San Francisco graft trials

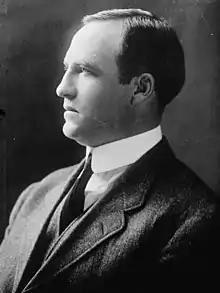
Attorney Charles Fickert, supported by the labor ticket, beat Heney for the District Attorney's office in 1909.

Heney and others publicly criticized Chief of Police William J. Biggy for the negligence and lax security that allowed Haas to kill himself with a hidden derringer, and Biggy was deeply hurt by Heney's allegations. Biggy had a falling out with those supporting the graft prosecution and was placed under surveillance by detectives employed by Burns.